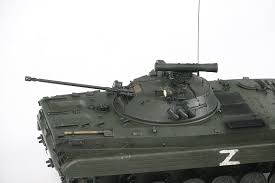
Label: BMP-2